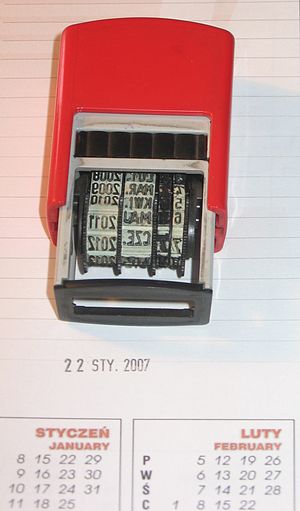
Stempel (præg)
Et gummistempel til datomærkning
Et stempel er enten et værktøj som bruges til at mærke noget med blæk eller andet pigment, eller betegnelsen for et sådant mærke. Stempler kan anvendes kunstnerisk, som for eksempel i scrapbooking eller letterboxing, eller professionelt når man ønsker at kunne genskabe et mindre trykt billede eller tekst med samme udseende hver gang. Salget af stempler har været nedadgående de sidste årtier, grunden den teknologiske udvikling. I Danmark findes der dog stadig stempelfabrikker, som producerer de færdige stempler selv. Landets ældste stempel fabrik er over 100 år gammel.